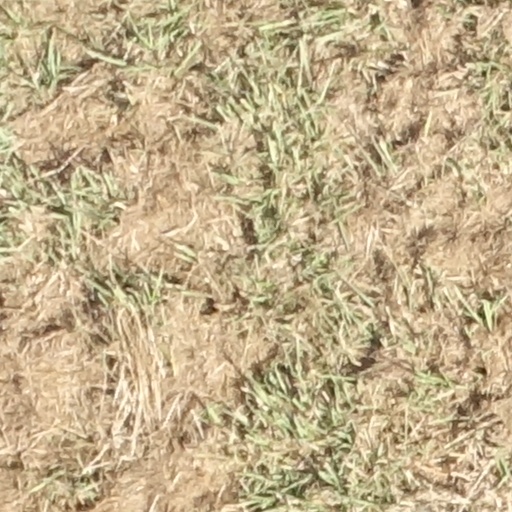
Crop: sorghum